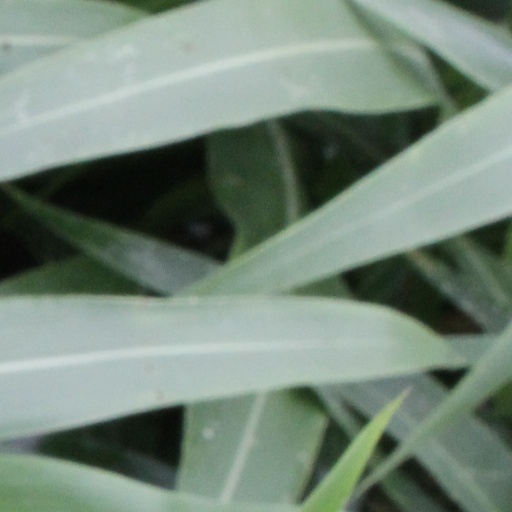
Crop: sorghum